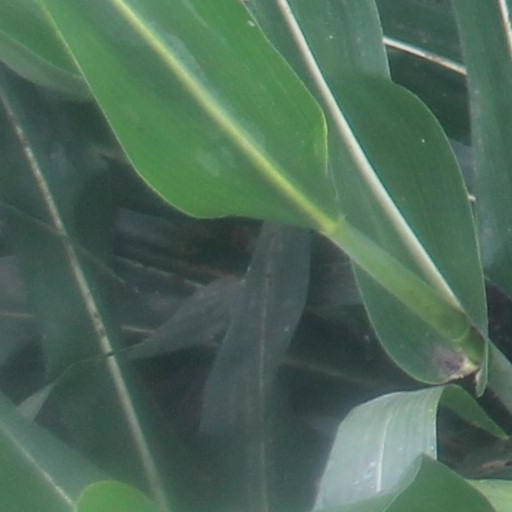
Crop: maize; corn